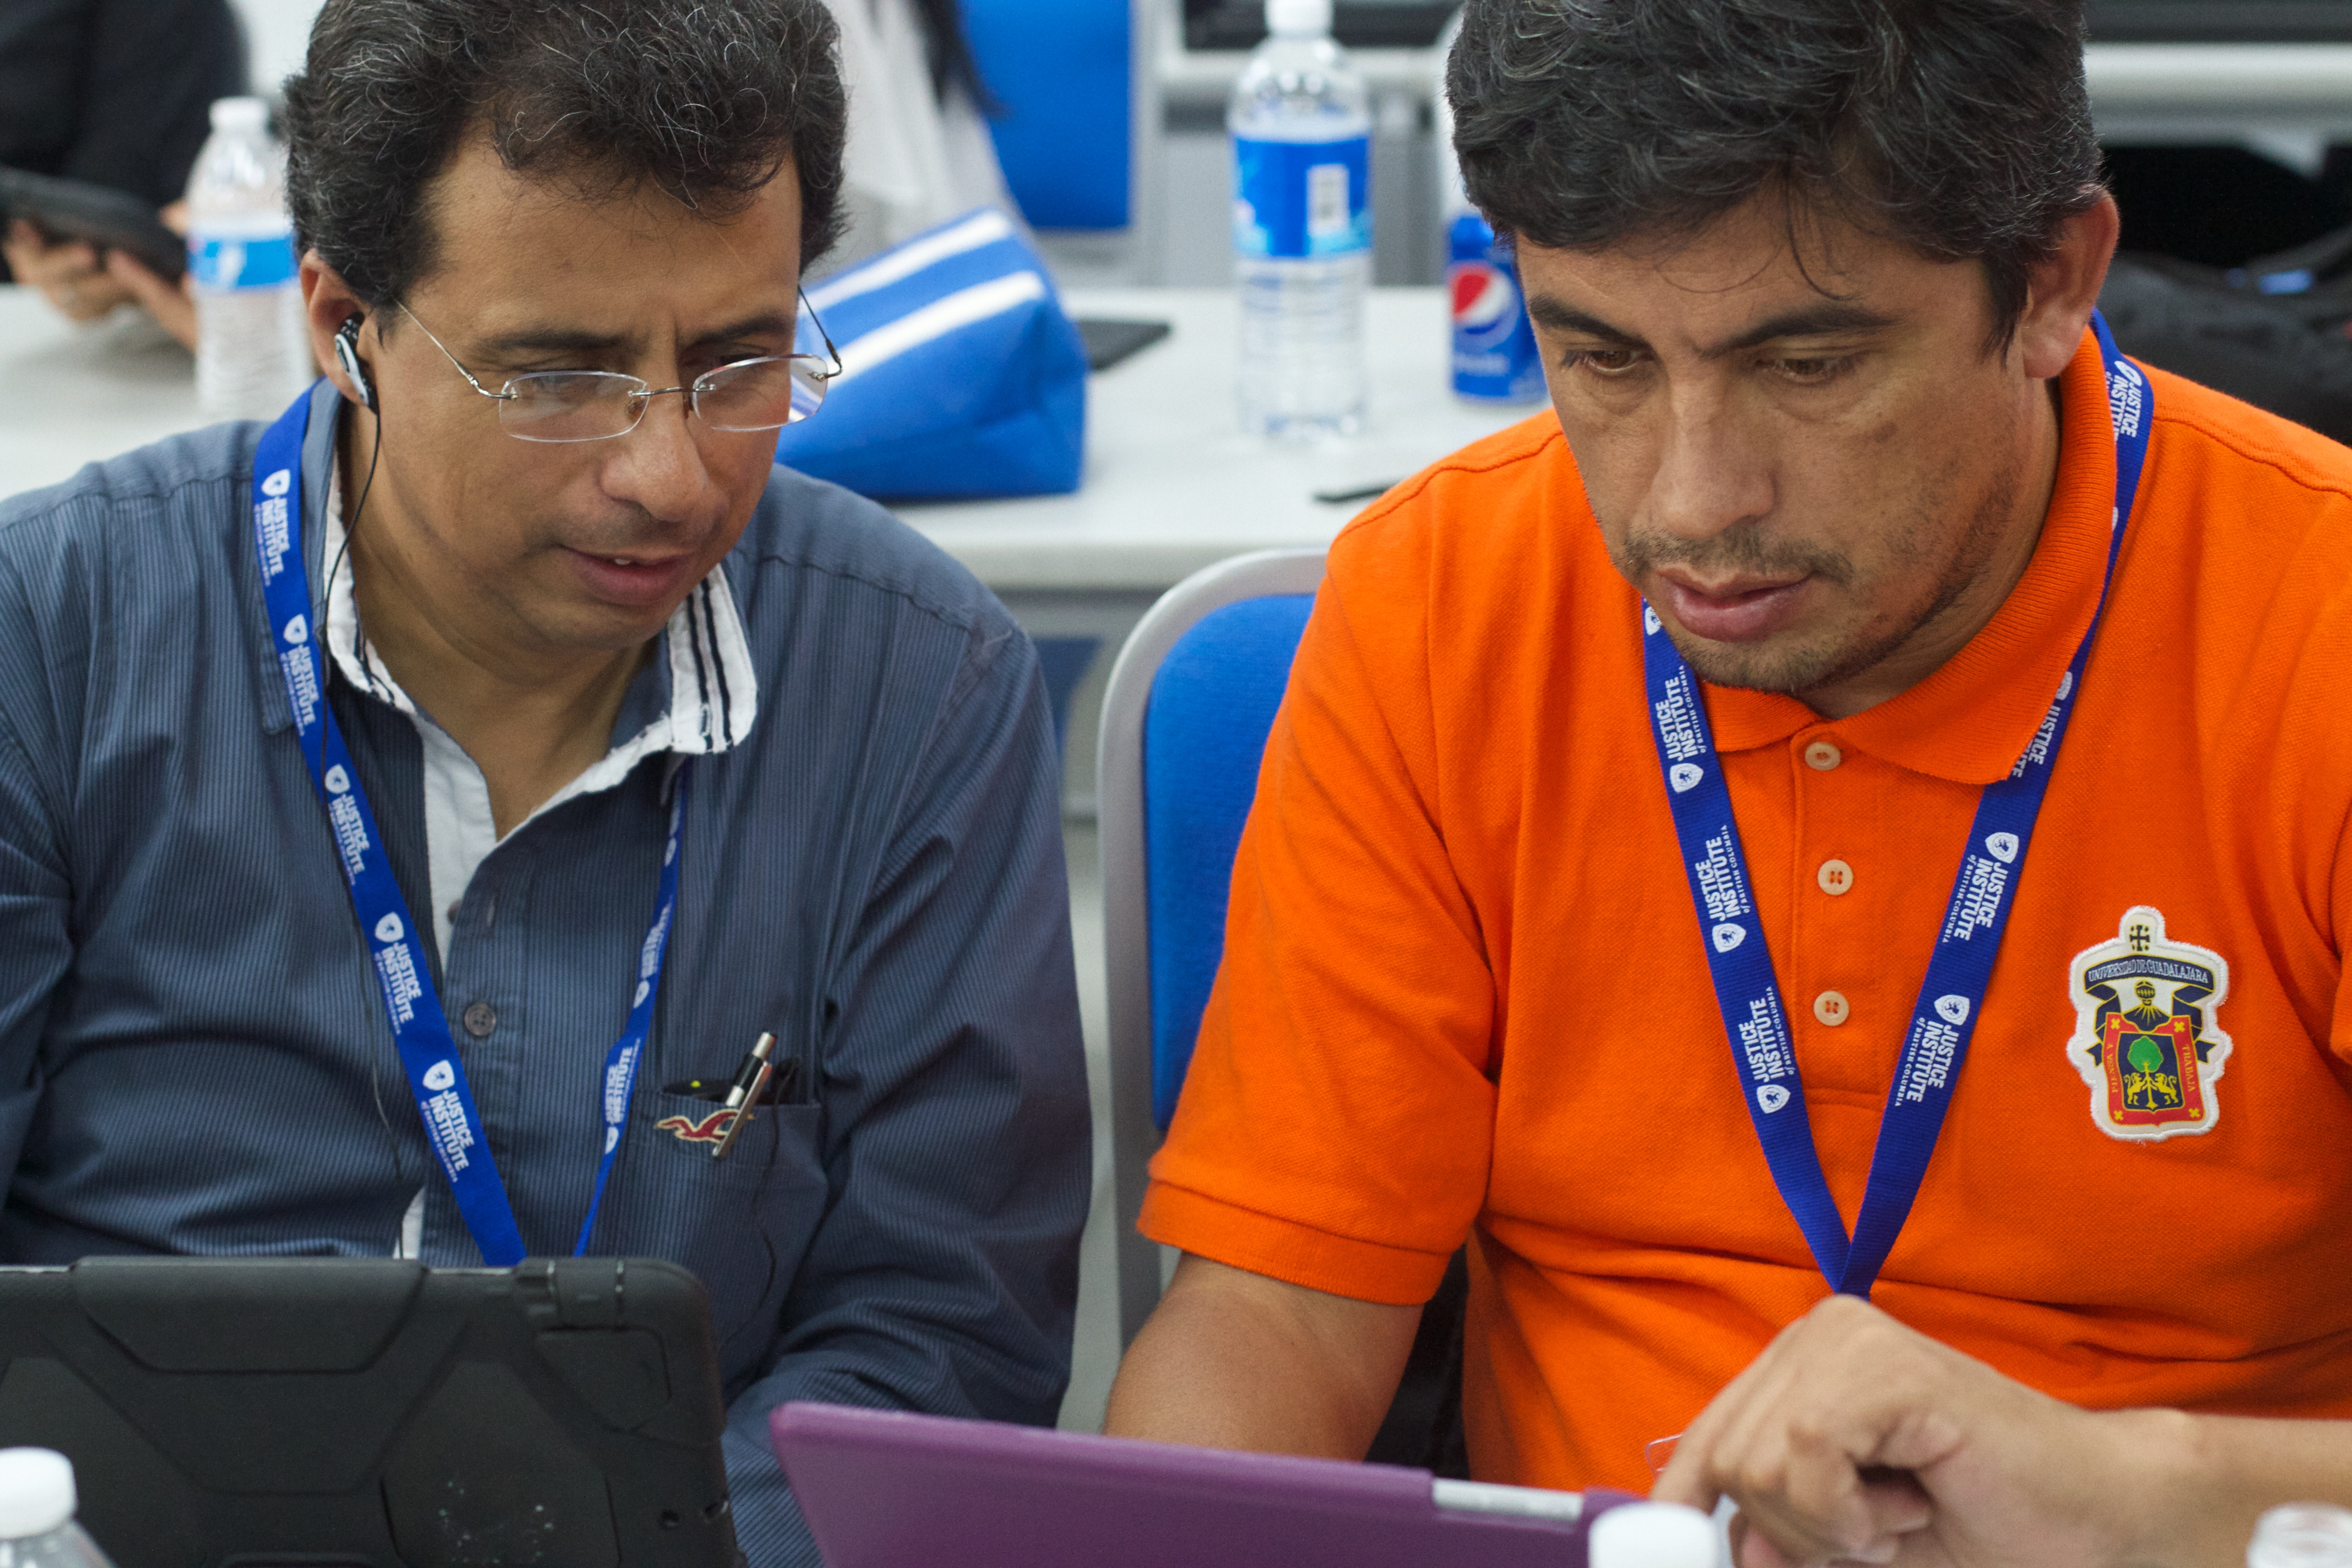
person, profession, udgagora